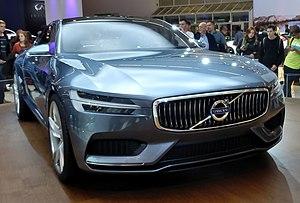
La Polestar 1 est une voiture hybride produite par le nouveau constructeur automobile suédois Polestar et commercialisée en 1 500 exemplaires à partir de 2019. Elle a d'abord été présenté comme concept-car sous la marque Volvo, avant que Polestar, ancienne division performance du constructeur suédois, ne devienne une marque à part entière du groupe Geely.